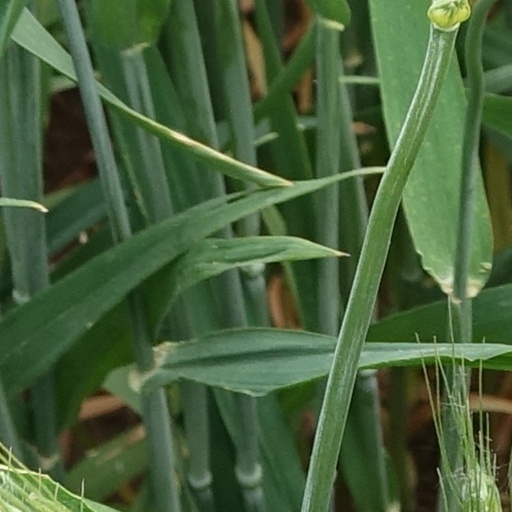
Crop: wheat